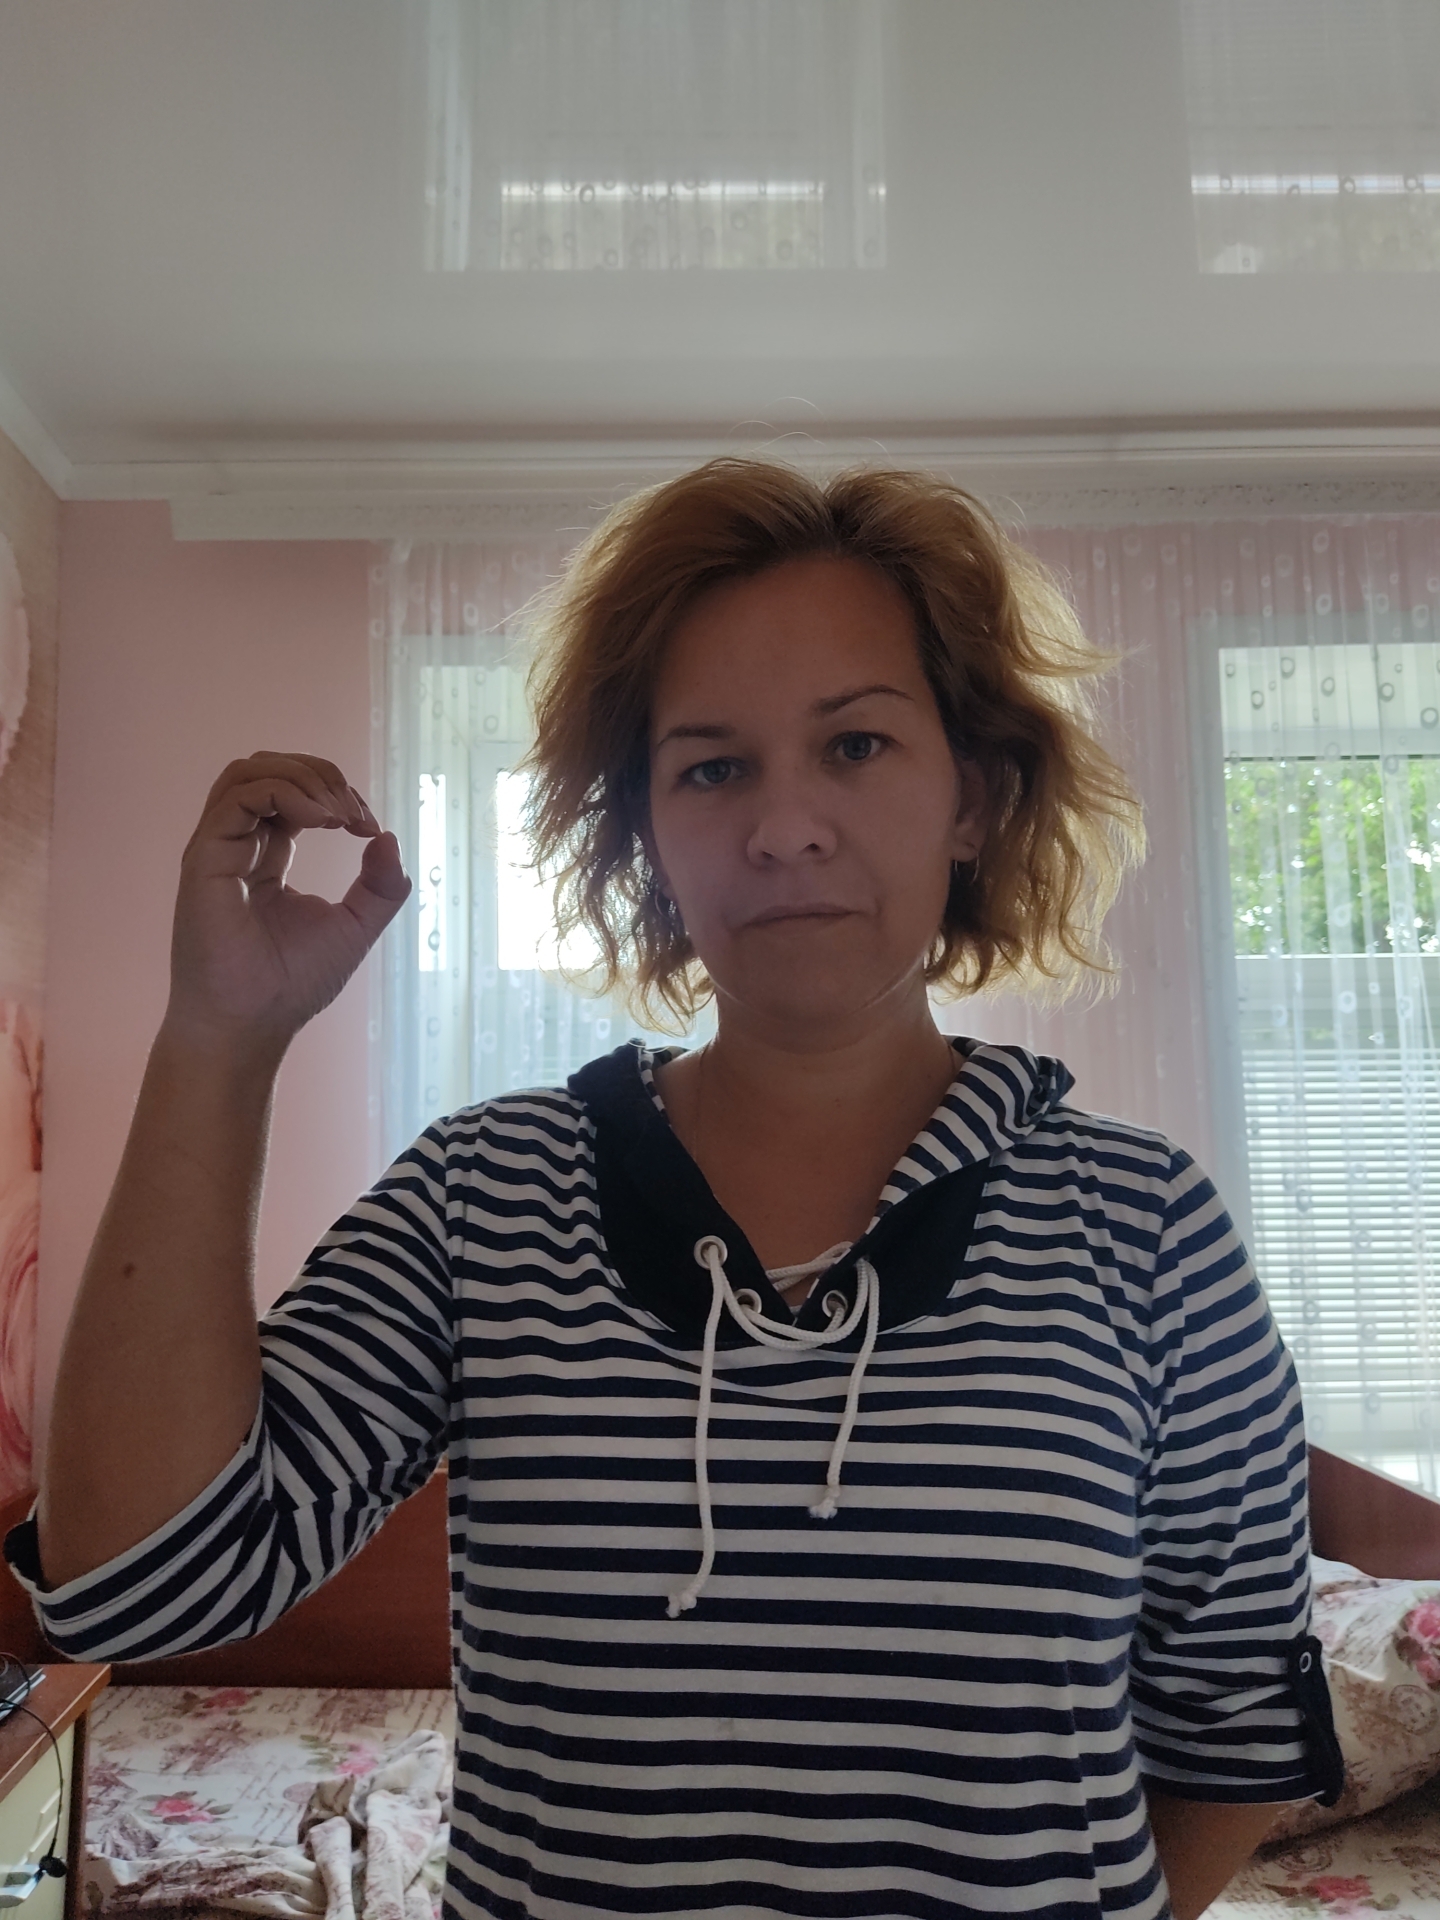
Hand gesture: grip